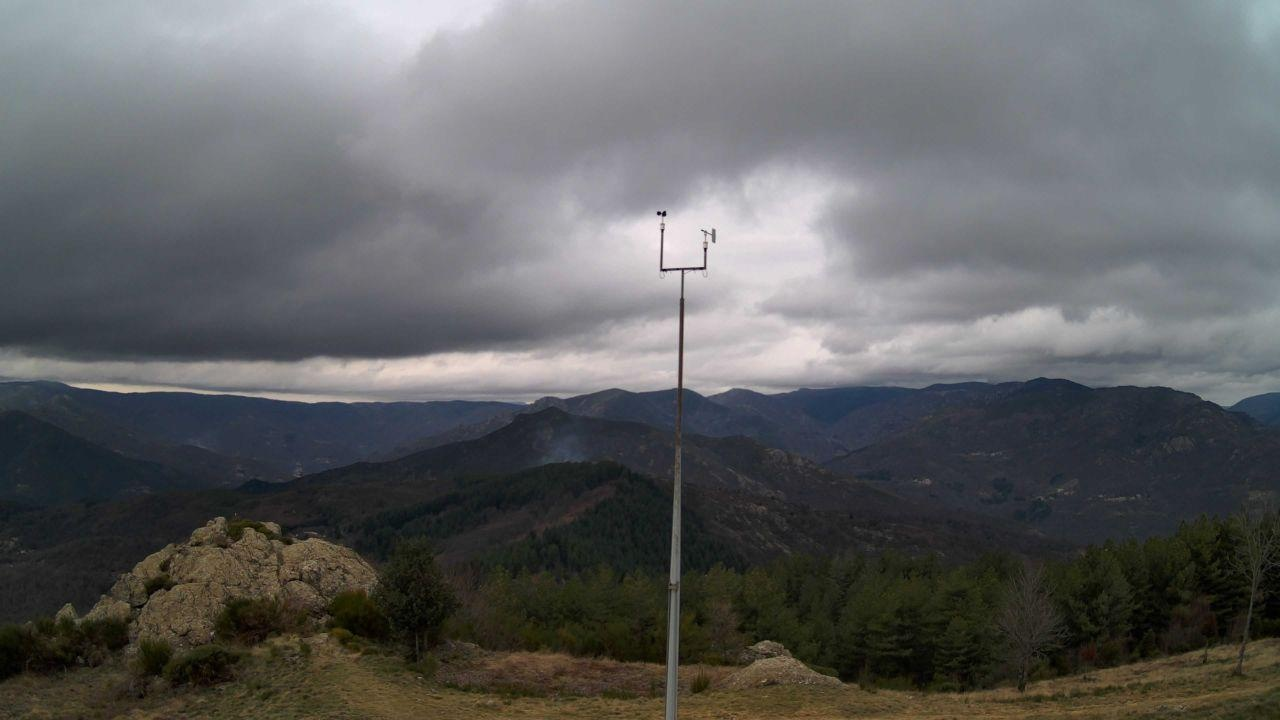
Fire: no
Smoke: yes